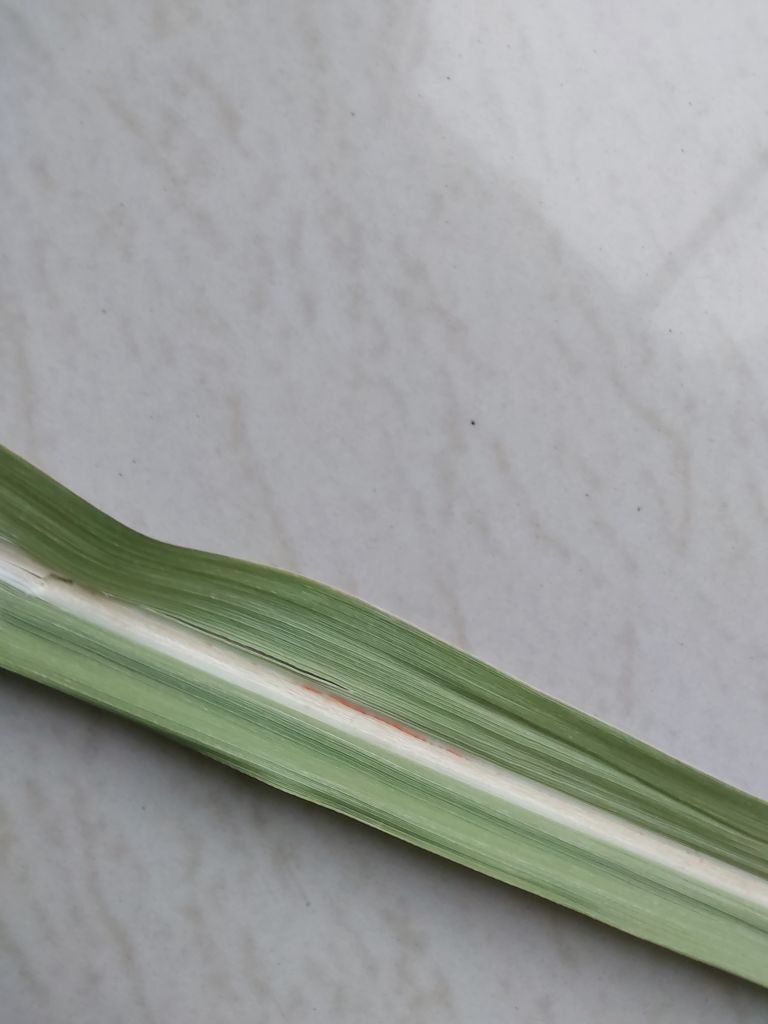
Label: Brown Spot